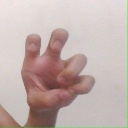
अक्षर: छ